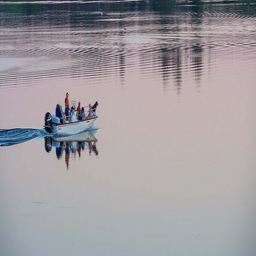
A white boat traveling across a lake with people and a dog.
A fishing boat with fishermen on it going through the water at dusk or dawn
Fishermen and a dog on a calm lake at sunset.
A group of people who are in the water on a boat.
a small boat in a large body of water